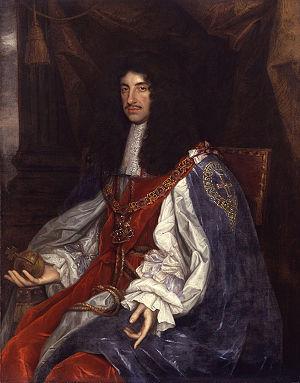
Cette page présente la liste des monarques ayant régné sur ce qui est aujourd'hui le Canada. Dans l'histoire de la monarchie au Canada, trois couronnes différentes ont régné sur le pays : la couronne de France, celle du Royaume-Uni et, depuis 1931, la couronne du Canada considérée comme un royaume indépendant.
Le grand incendie de Londres est un violent incendie qui ravage le centre de la ville de Londres du dimanche 2 septembre au mercredi 5 septembre 1666.
Le royaume d'Angleterre est un État souverain, situé en Europe de l'Ouest, dans la partie méridionale de l'île de Grande-Bretagne. À partir de 927, son territoire couvre celui de l'Angleterre actuelle, puis celui du pays de Galles à la suite de l'invasion de ce pays en 1284 par Édouard Iᵉʳ d'Angleterre. La résidence royale principale se trouve à l'origine à Winchester mais Londres et Gloucester reçoivent un statut presque équivalent — en particulier Londres, qui devint la capitale de facto dès le début du XIIᵉ siècle. Cette ville, métropole d'Angleterre, va ensuite devenir la capitale du royaume de Grande-Bretagne, puis du Royaume-Uni de Grande-Bretagne et d'Irlande et enfin du Royaume-Uni de Grande-Bretagne et d'Irlande du Nord depuis 1927.